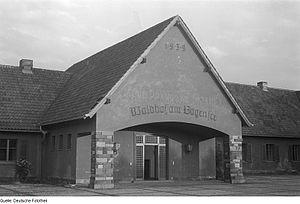
Le Bogensee est un petit lac situé sur la commune de Wandlitz en Brandebourg, à environ 15 kilomètres au nord de Berlin. Il est connu pour être l'ancienne demeure de Joseph Goebbels, devenu par la suite une académie de la Jeunesse libre allemande.